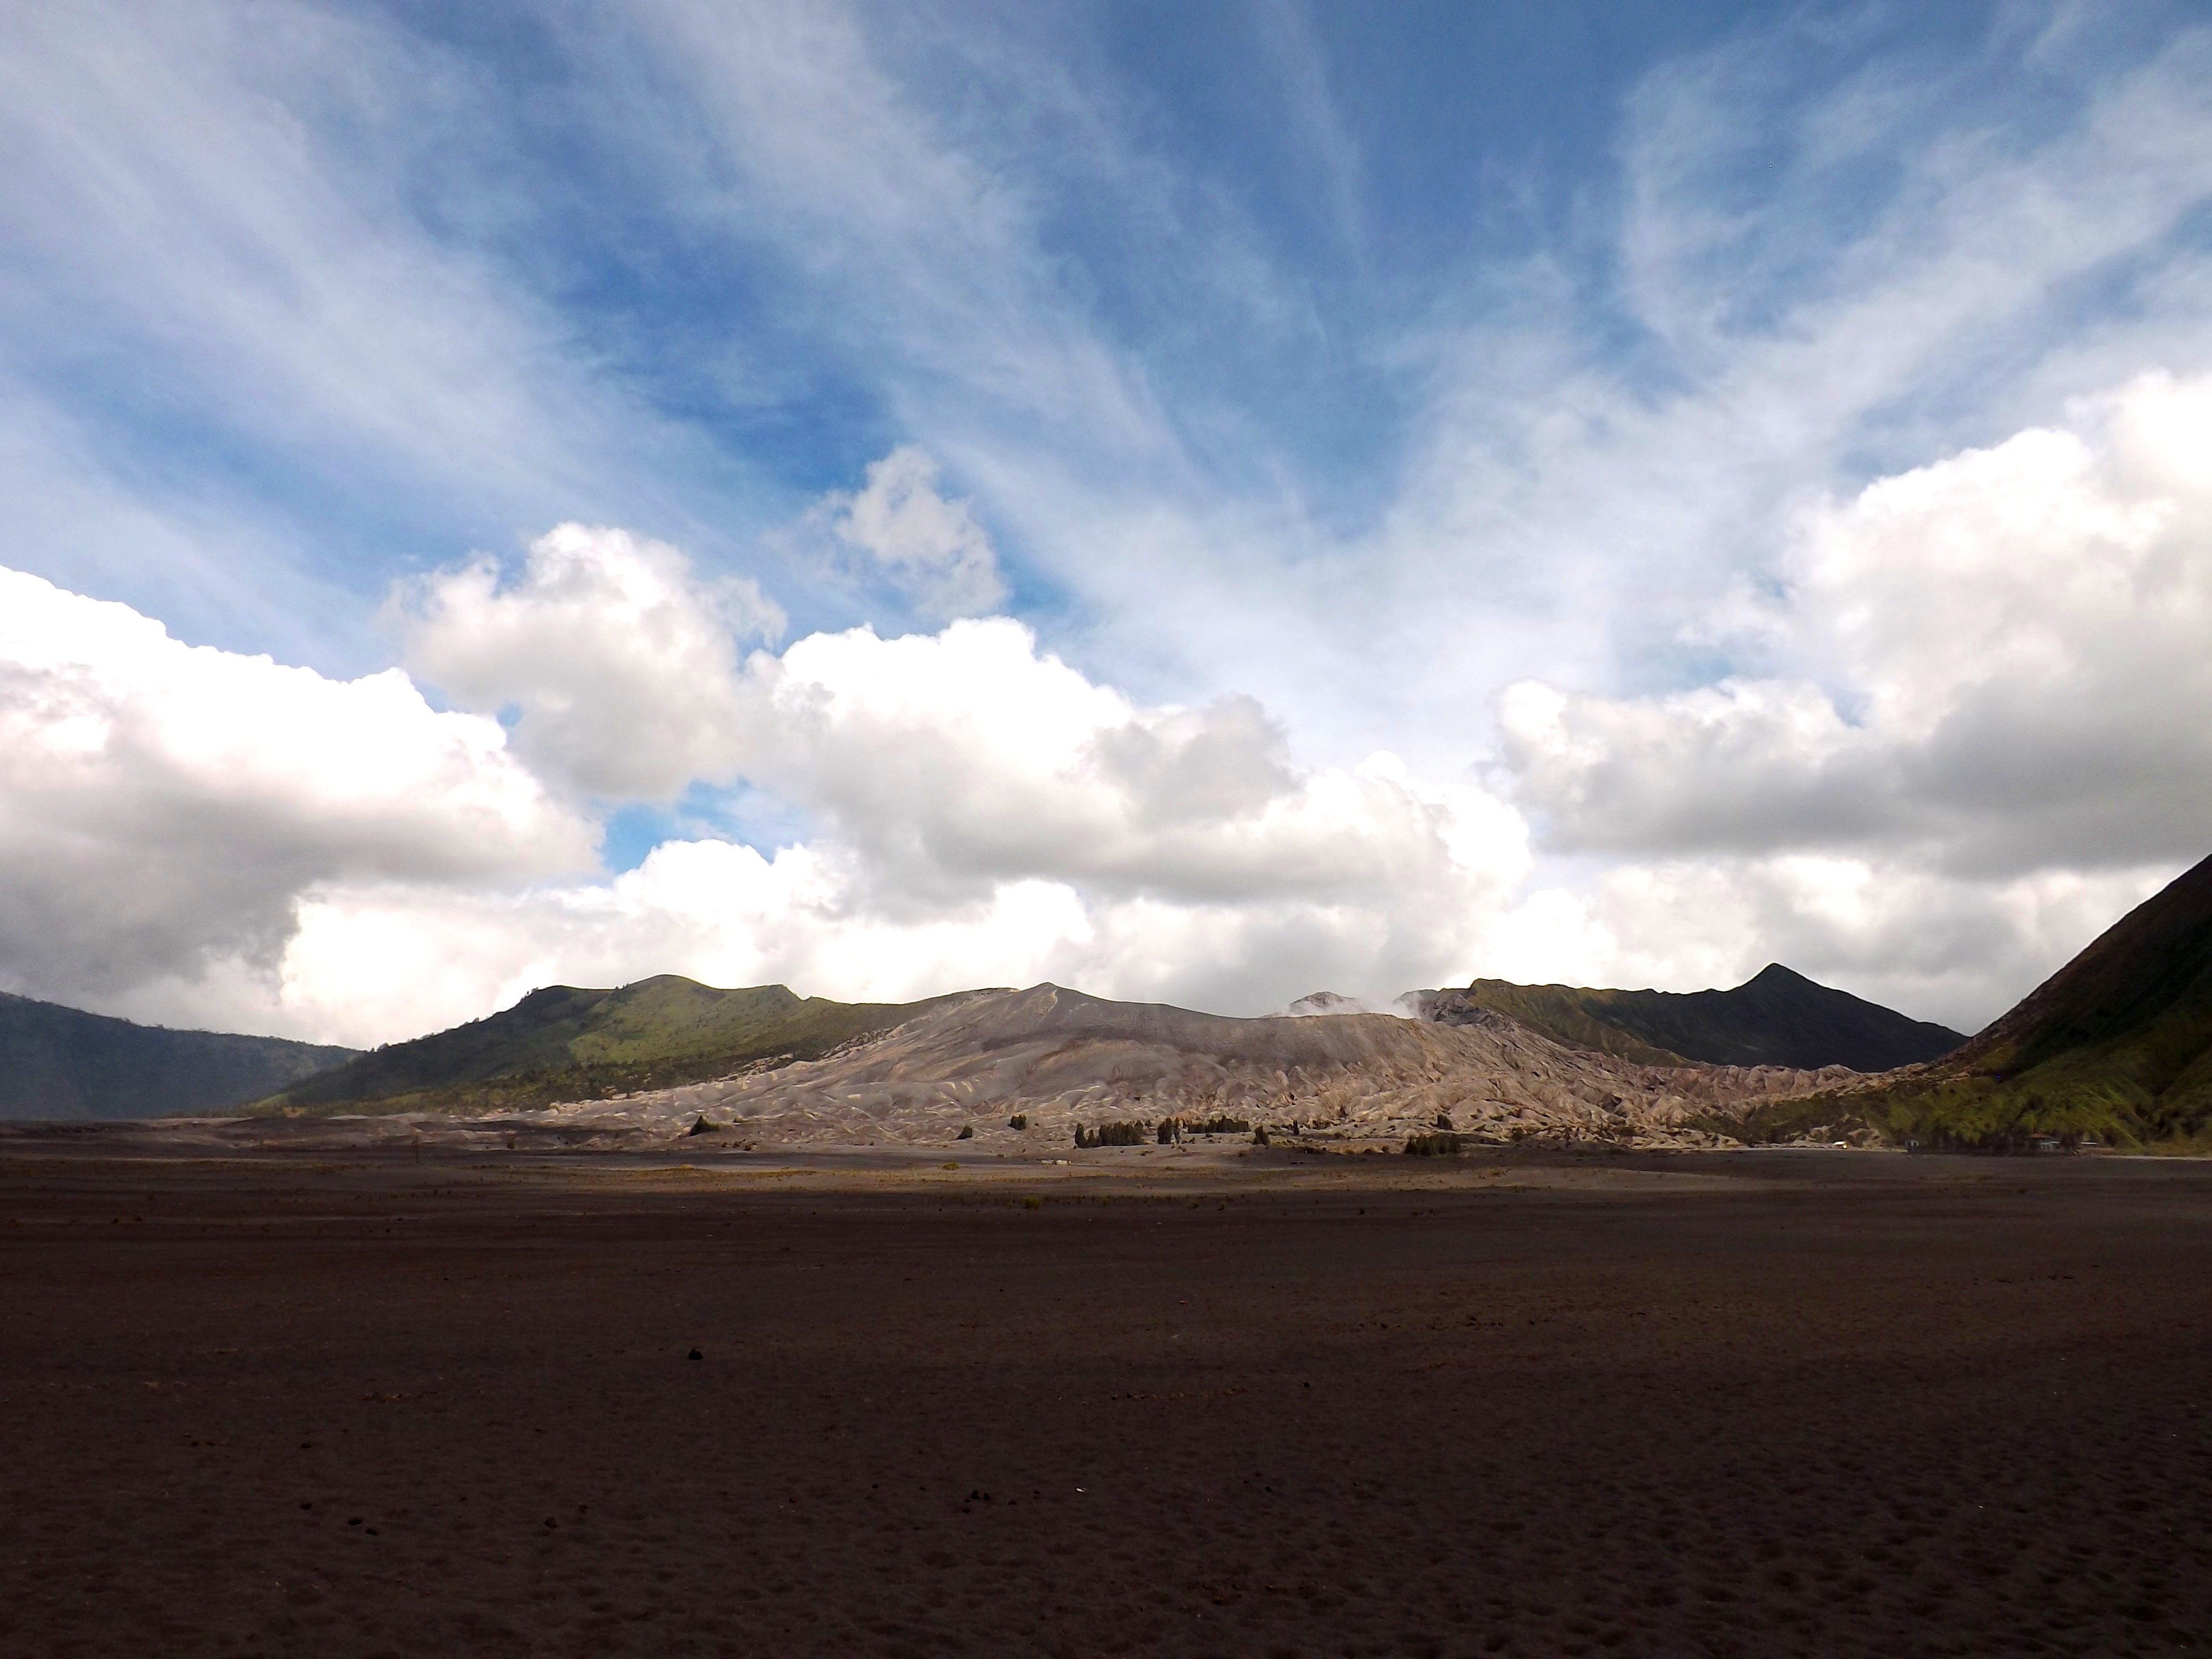
landscape, sea, nature, outdoor, horizon, mountain, cloud, sky, field, prairie, hill, desert, valley, tropical, natural, plain, mountains, grassland, badlands, plateau, beautiful, indonesia, java, steppe, landform, bromo, east java, mountain view, gunung, natural environment, geographical feature, mountainous landforms